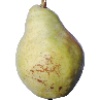
Label: Pear Williams 1